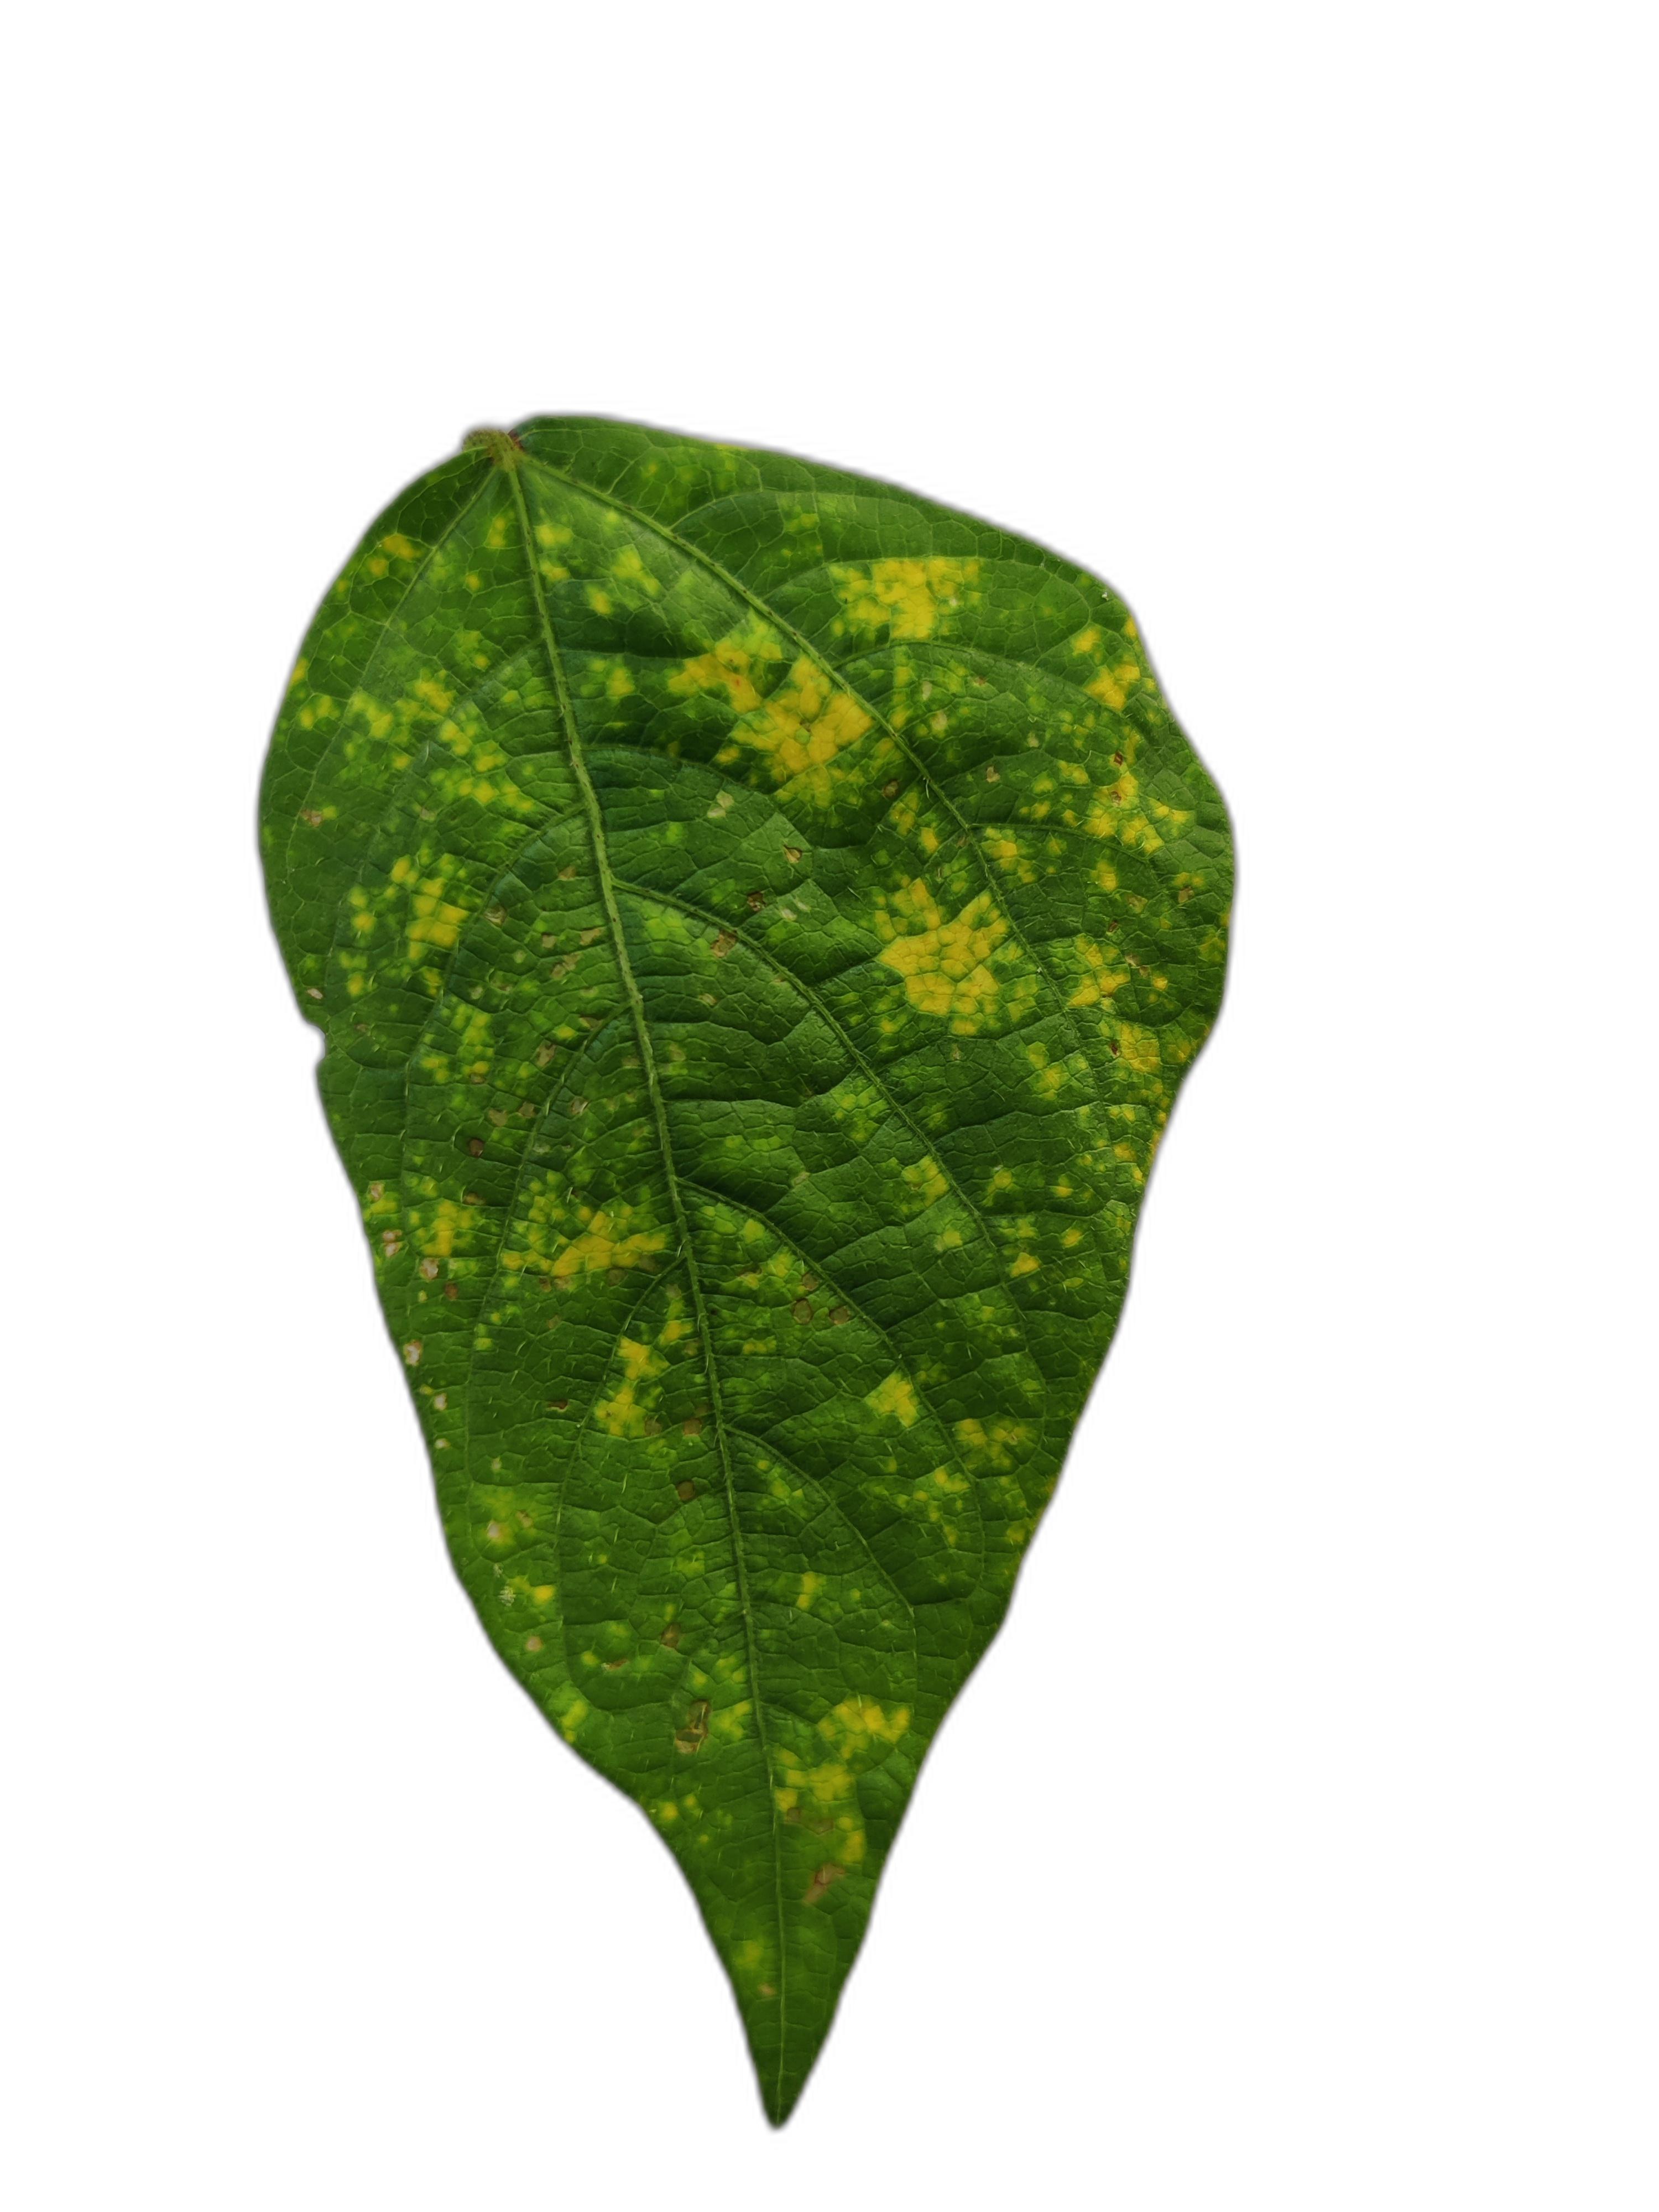
Label: Yellow Mosaic